Triumph Scrambler

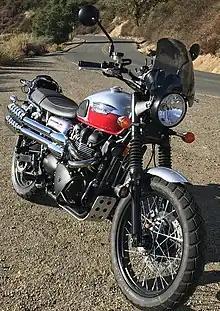
Example of modded Triumph Scrambler (2014)

The Triumph Scrambler is a British motorcycle made by Triumph Motorcycles. Launched in 2006, it was the last Triumph styled by designer John Mockett, who had begun working with the small factory team at Triumph in 1989, rationalising existing models based on a very successful modular design plan, including the concept and styling of the unfaired Trident triples for their 1990 IFMA launch. Mockett subsequently served as principal stylist for most of the bikes introduced up to 2006.